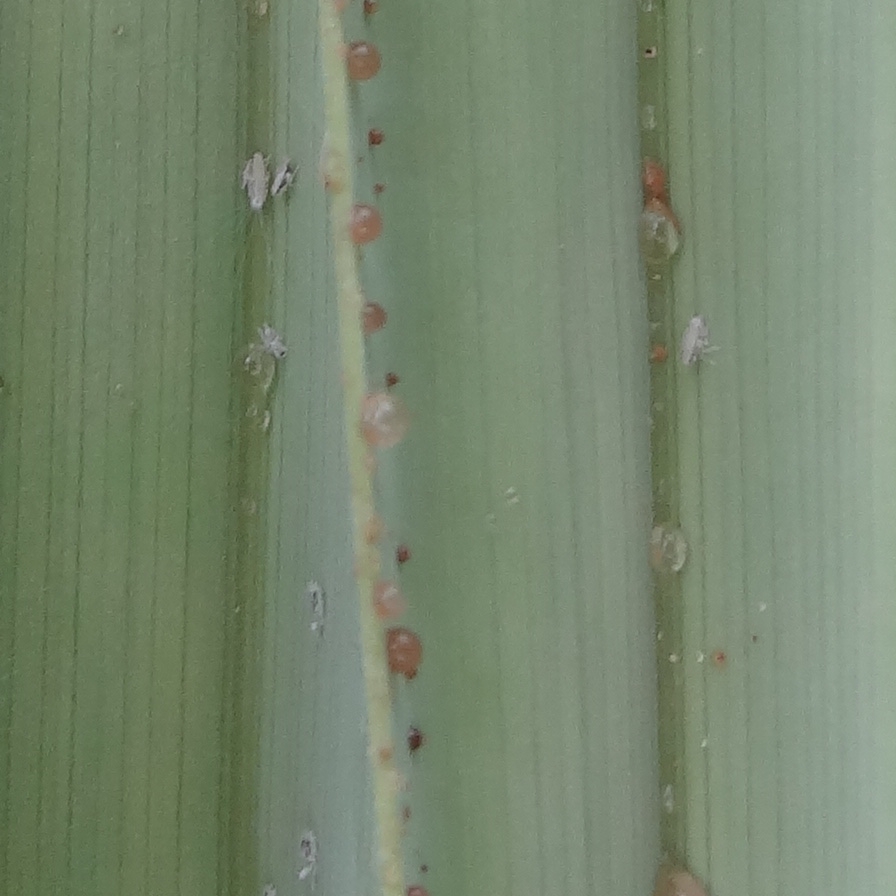
Label: Dubas